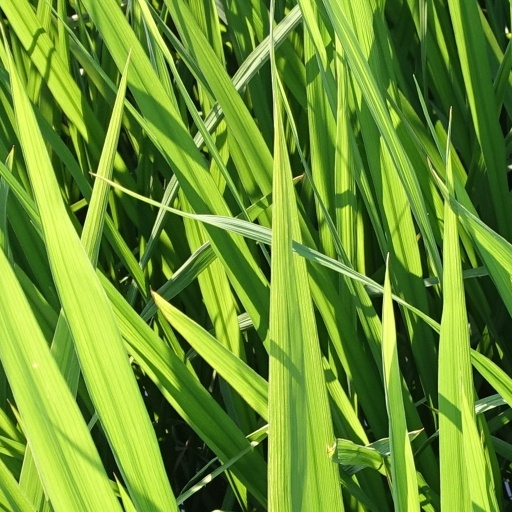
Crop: rice